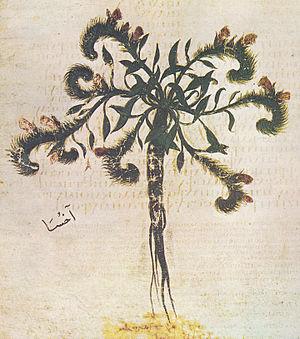
Alkanna tinctoria, l'orcanette des teinturiers, orcanette tinctoriale, alcanette ou buglosse tinctorial, est une espèce de plantes dicotylédones de la famille des Boraginaceae, sous-famille des Boraginoideae, originaire du bassin méditerranéen. En français, le terme « orcanette » désigne aussi, par métonymie, la racine de cette plante utilisée comme matière colorante.